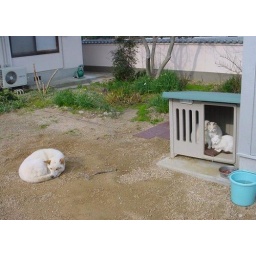
cats in dog's house